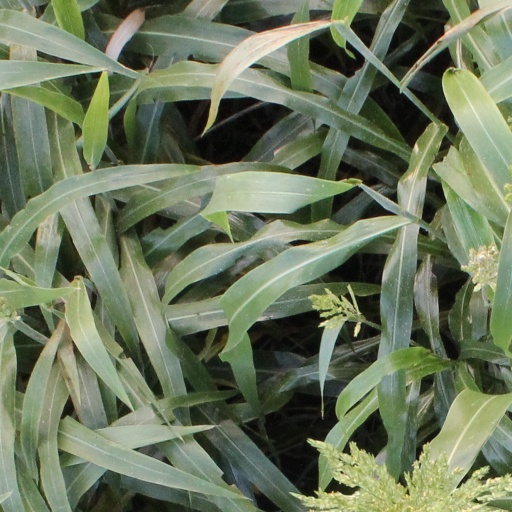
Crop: sorghum